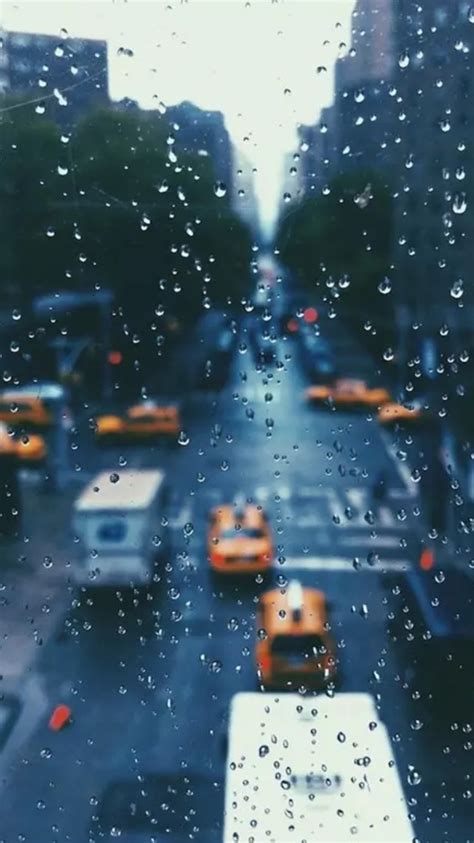
Weather: rain or strom